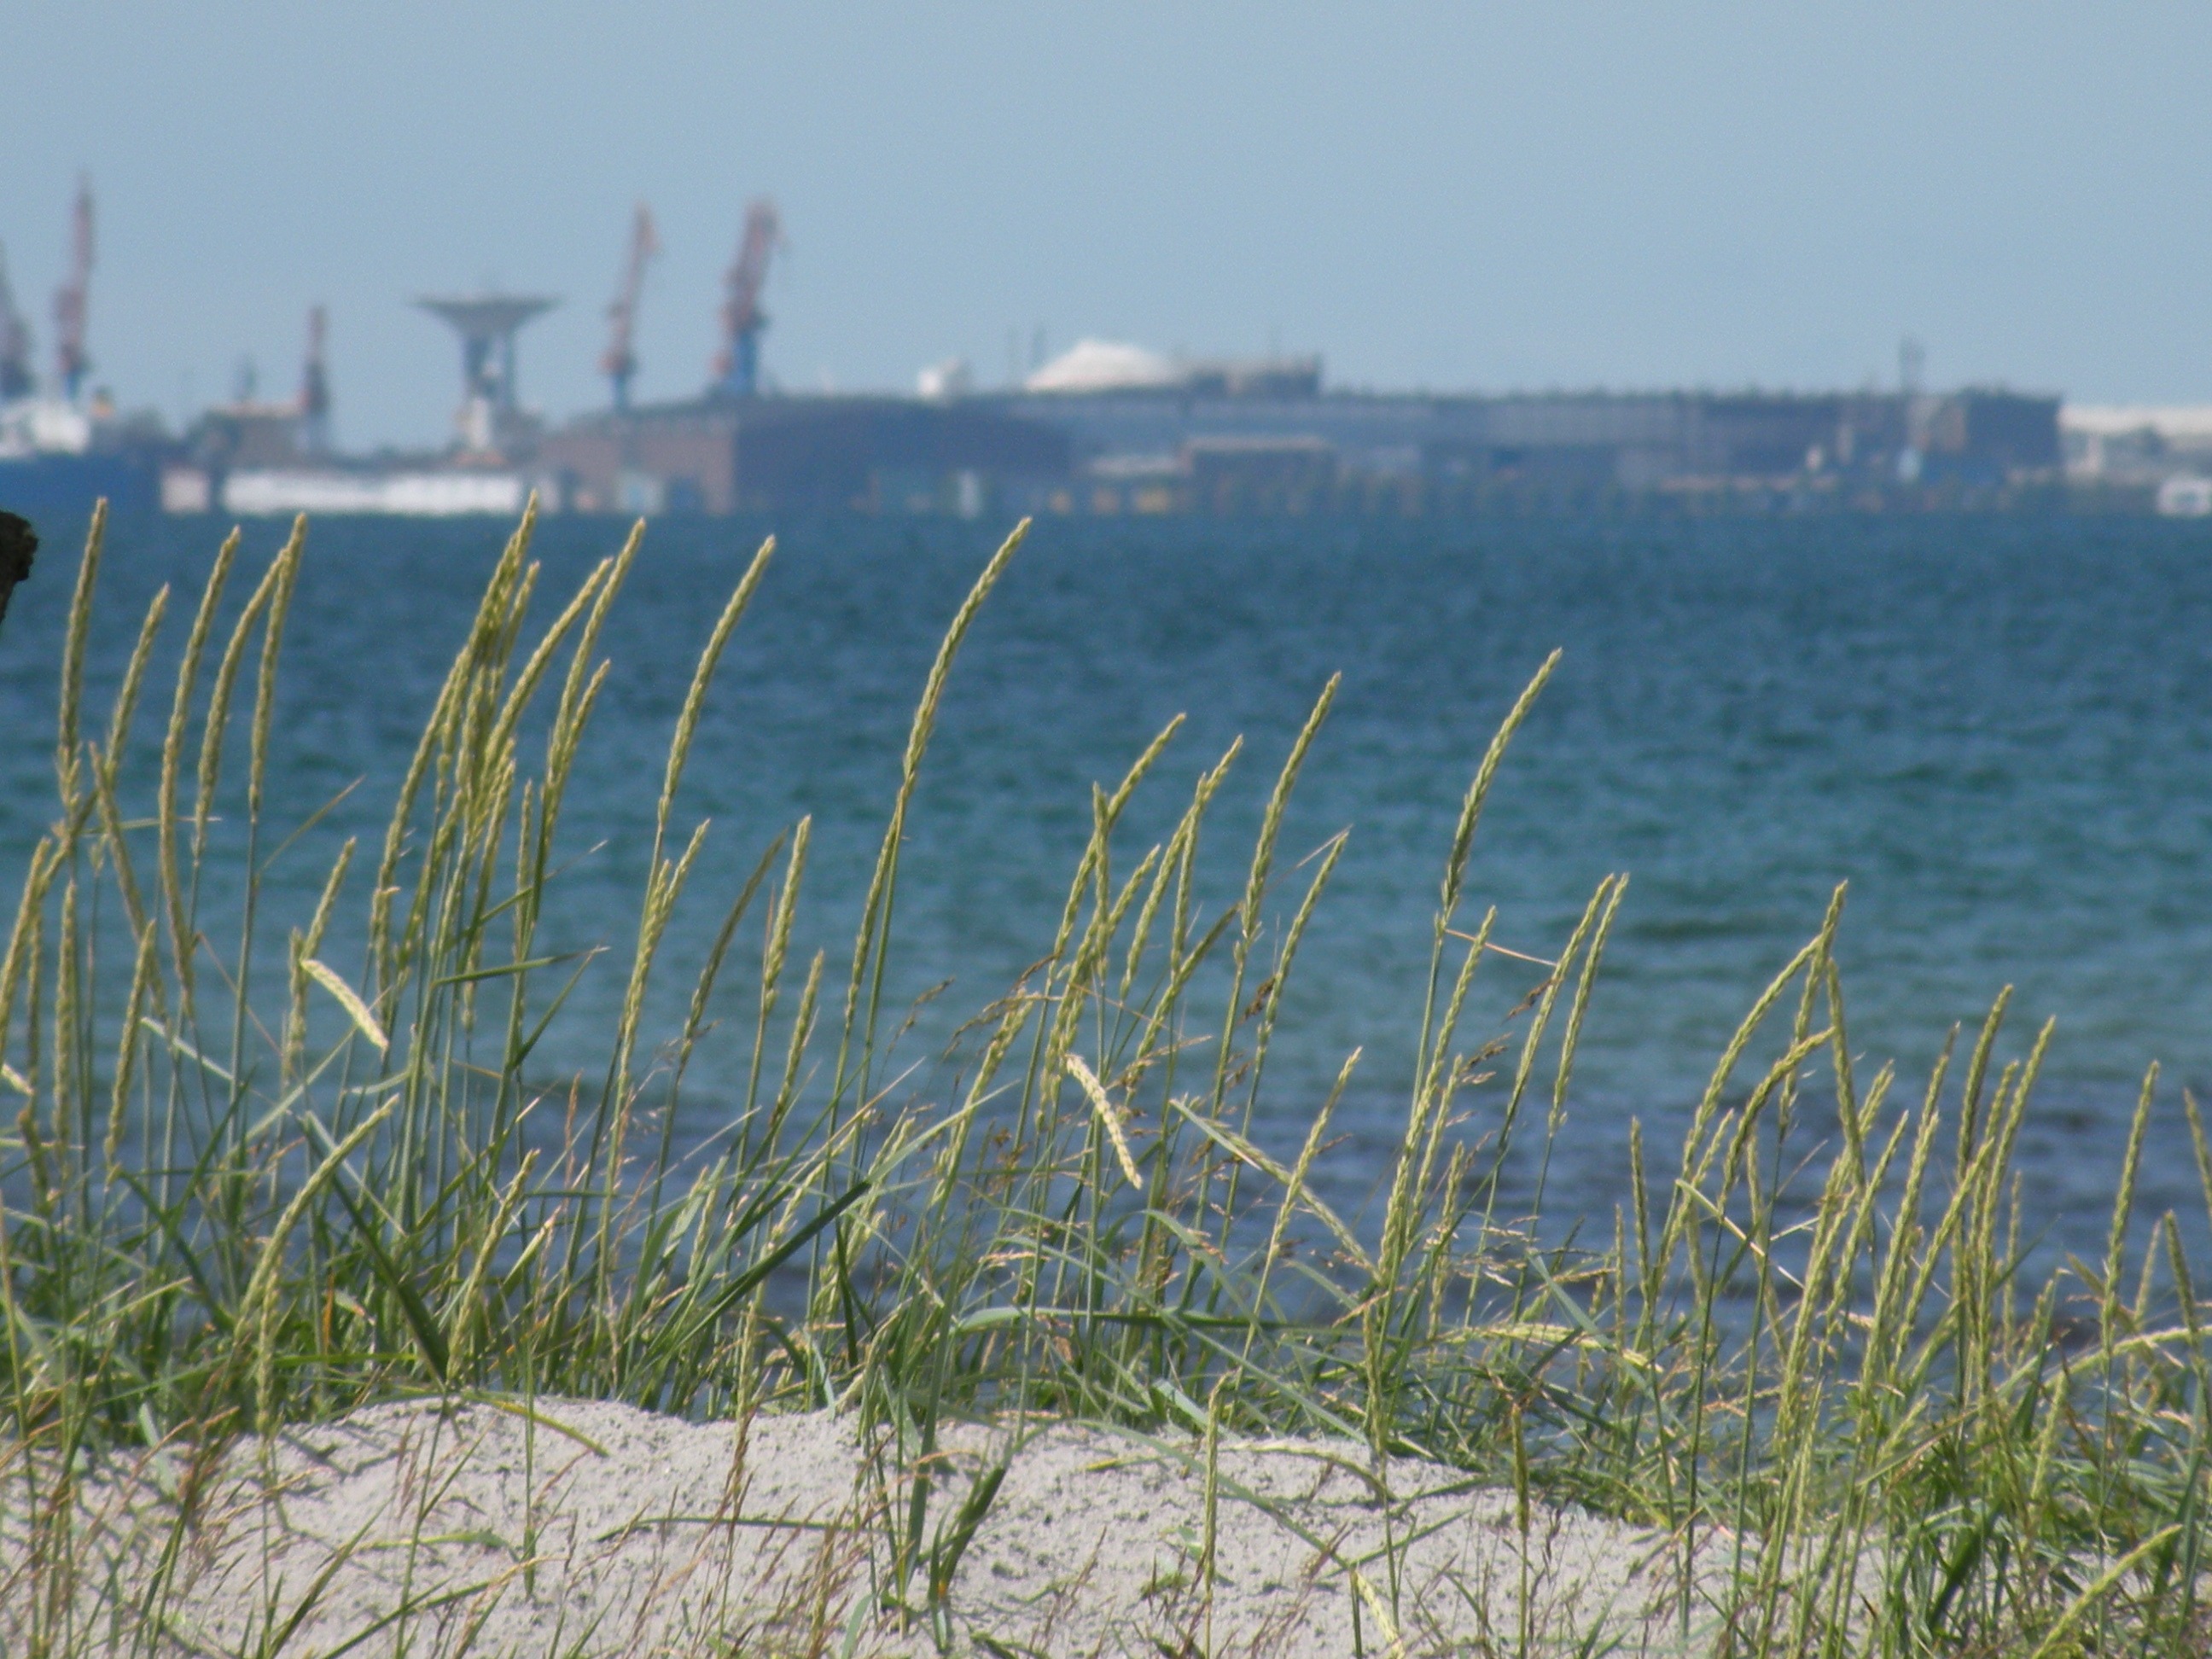
beach, sea, coast, water, grass, sand, marsh, field, prairie, shore, wind, crop, agriculture, wetland, habitat, ecosystem, landskrona, natural environment, grass family, phragmites